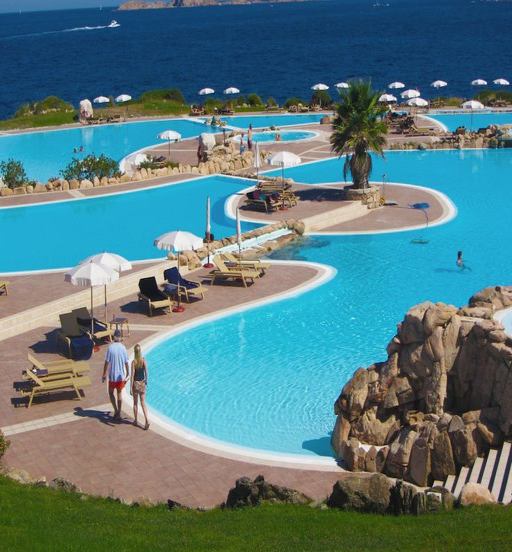
a room with a view